King County Courthouse

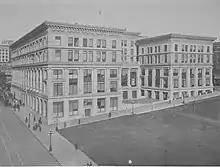
Photograph by Webster and Stevens of what was then the City and County Building. Published in "The Argus" in 1916

Seattle-based architect A. Warren Gould proposed a twenty-three story tower to handle anticipated growth in county functions, but the county commissioners preferred a more modest beginning so it was constructed in stages. Starting in 1914, a five-story steel frame and reinforced concrete structure was built, and dedicated May 4, 1916 as the City-County Building. In 1930, six floors were added by architects Henry Bittman and John L. McCauley, and later a three-story "attic".